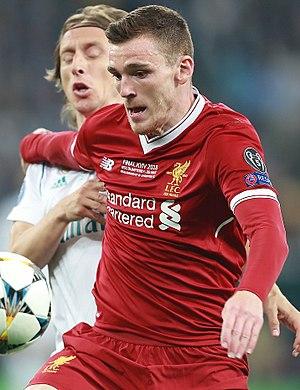
Andrew « Andy » Robertson, né le 11 mars 1994 à Glasgow, est un footballeur international écossais qui évolue au poste de défenseur au Liverpool FC.